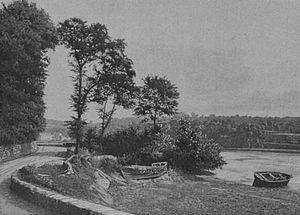
L'Anse de la Forêt en 1899 (photographie de Louis Rousselet)
La Forêt-Fouesnant est une commune du département du Finistère, dans la région Bretagne, en France. La Forêt-Fouesnant possède aussi un port de plaisance : Port-la-Forêt. Avec Bénodet et Fouesnant, La Forêt-Fouesnant forme désormais la « Riviera bretonne », nouvelle appellation touristique.